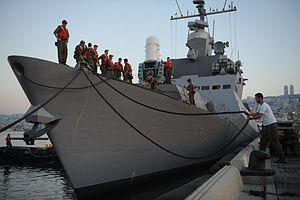
Le C-701 est un missile antinavire chinois globalement comparable au missile Maverick américain. Il ne pèse cependant que la moitié de son poids.
Le 12 juillet 2006, des combattants du Hezbollah tendent une embuscade à une patrouille israélienne le long de la frontière libanaise. Quatre soldats israéliens sont tués, deux autres blessés et deux autres enfin capturés. Pour Israël, c'est un casus belli et le 13, Tsahal attaque le Hezbollah et pénètre au Liban dans le cadre de l'opération Changement de direction.